Richard Woodville, 1st Earl Rivers

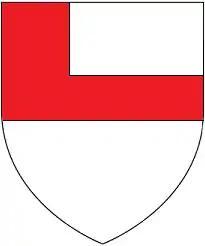
Arms of Woodville: "Argent, a fesse and a canton conjoined gules"

Woodville followed his father into service with the Duke of Bedford. In 1433 the Duke had married the 17-year-old Jacquetta of Luxembourg; she was the Duke's second wife and he was significantly older and in ill health. When the Duke died in 1435, Jacquetta was left a childless and wealthy widow. She was required to seek permission from King Henry VI before she could remarry, but in March 1437 it was revealed that she had secretly married Richard Woodville who was far below her in rank and not considered a suitable husband for the lady still honoured as the king's aunt. The couple were fined £1000, but the sum was remitted in October of the same year.